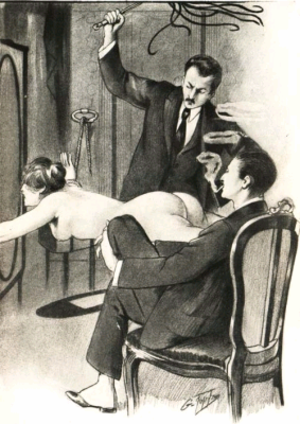
Un fantasme sexuel est une représentation imaginaire qui permet à une personne d'imaginer des scénarios jusque là inassouvis. Le fantasme reste un stimulant efficace lorsqu'il n'expose pas le rêveur à des scènes qui deviennent obsessionnelles et qui nuiraient à son épanouissement social.